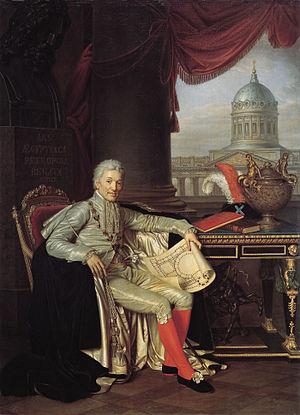
Le comte Alexandre Sergueïevitch Stroganov, né le 3 janvier 1733 à Moscou, mort le 27 septembre 1811 à Saint-Pétersbourg, est un homme d'État russe qui fut membre du Conseil d'État, sénateur, conseiller privé, grand chambellan, collectionneur et philanthrope. Il fut le plus grand propriétaire terrien et le plus riche des membres de la famille Stroganov.